Batang Quiapo (TV series)

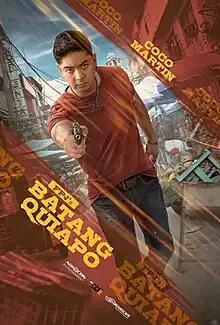
Second version of 2nd Anniversary Promotional poster

FPJ's" (international title: Gangs of Manila") is a Philippine television drama action series broadcast by Kapamilya Channel. Based on the 1986 film of the same title, the series is directed by Malu L. Sevilla, Darnel Joy R. Villaflor, Richard V. Somes, Coco Martin and Kevin de Vela, it stars Martin in the title role. It premiered on February 13, 2023, on the network's Primetime Bida line up, replacing "Mars Ravelo's Darna".